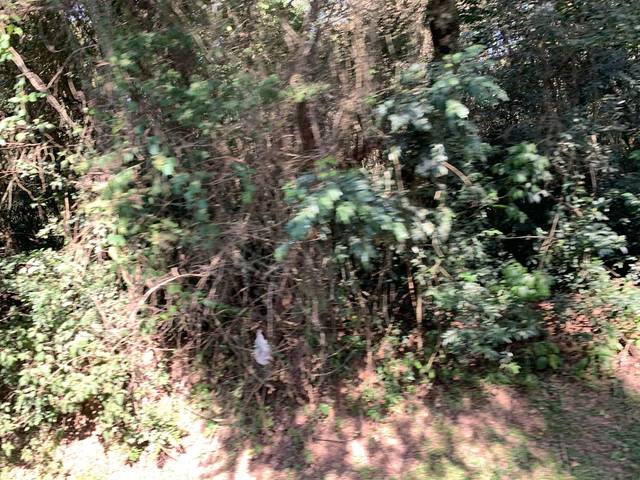
Region: Brazil
Coordinates: -25.423, -49.309